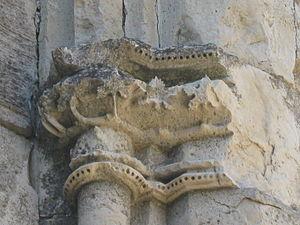
La Tour-sur-Orb (Hérault) - Boussagues - chapiteau gothique de la nef, à l'église de la Trinité (abandonné à l'état de ruine, 13° siècle, gothique méridional)
L'église de la Trinité est située au hameau de Boussagues dans la commune de La Tour-sur-Orb, dans les Hauts cantons de l'Hérault en région Occitanie. Elle est datée du début du XIVᵉ siècle.